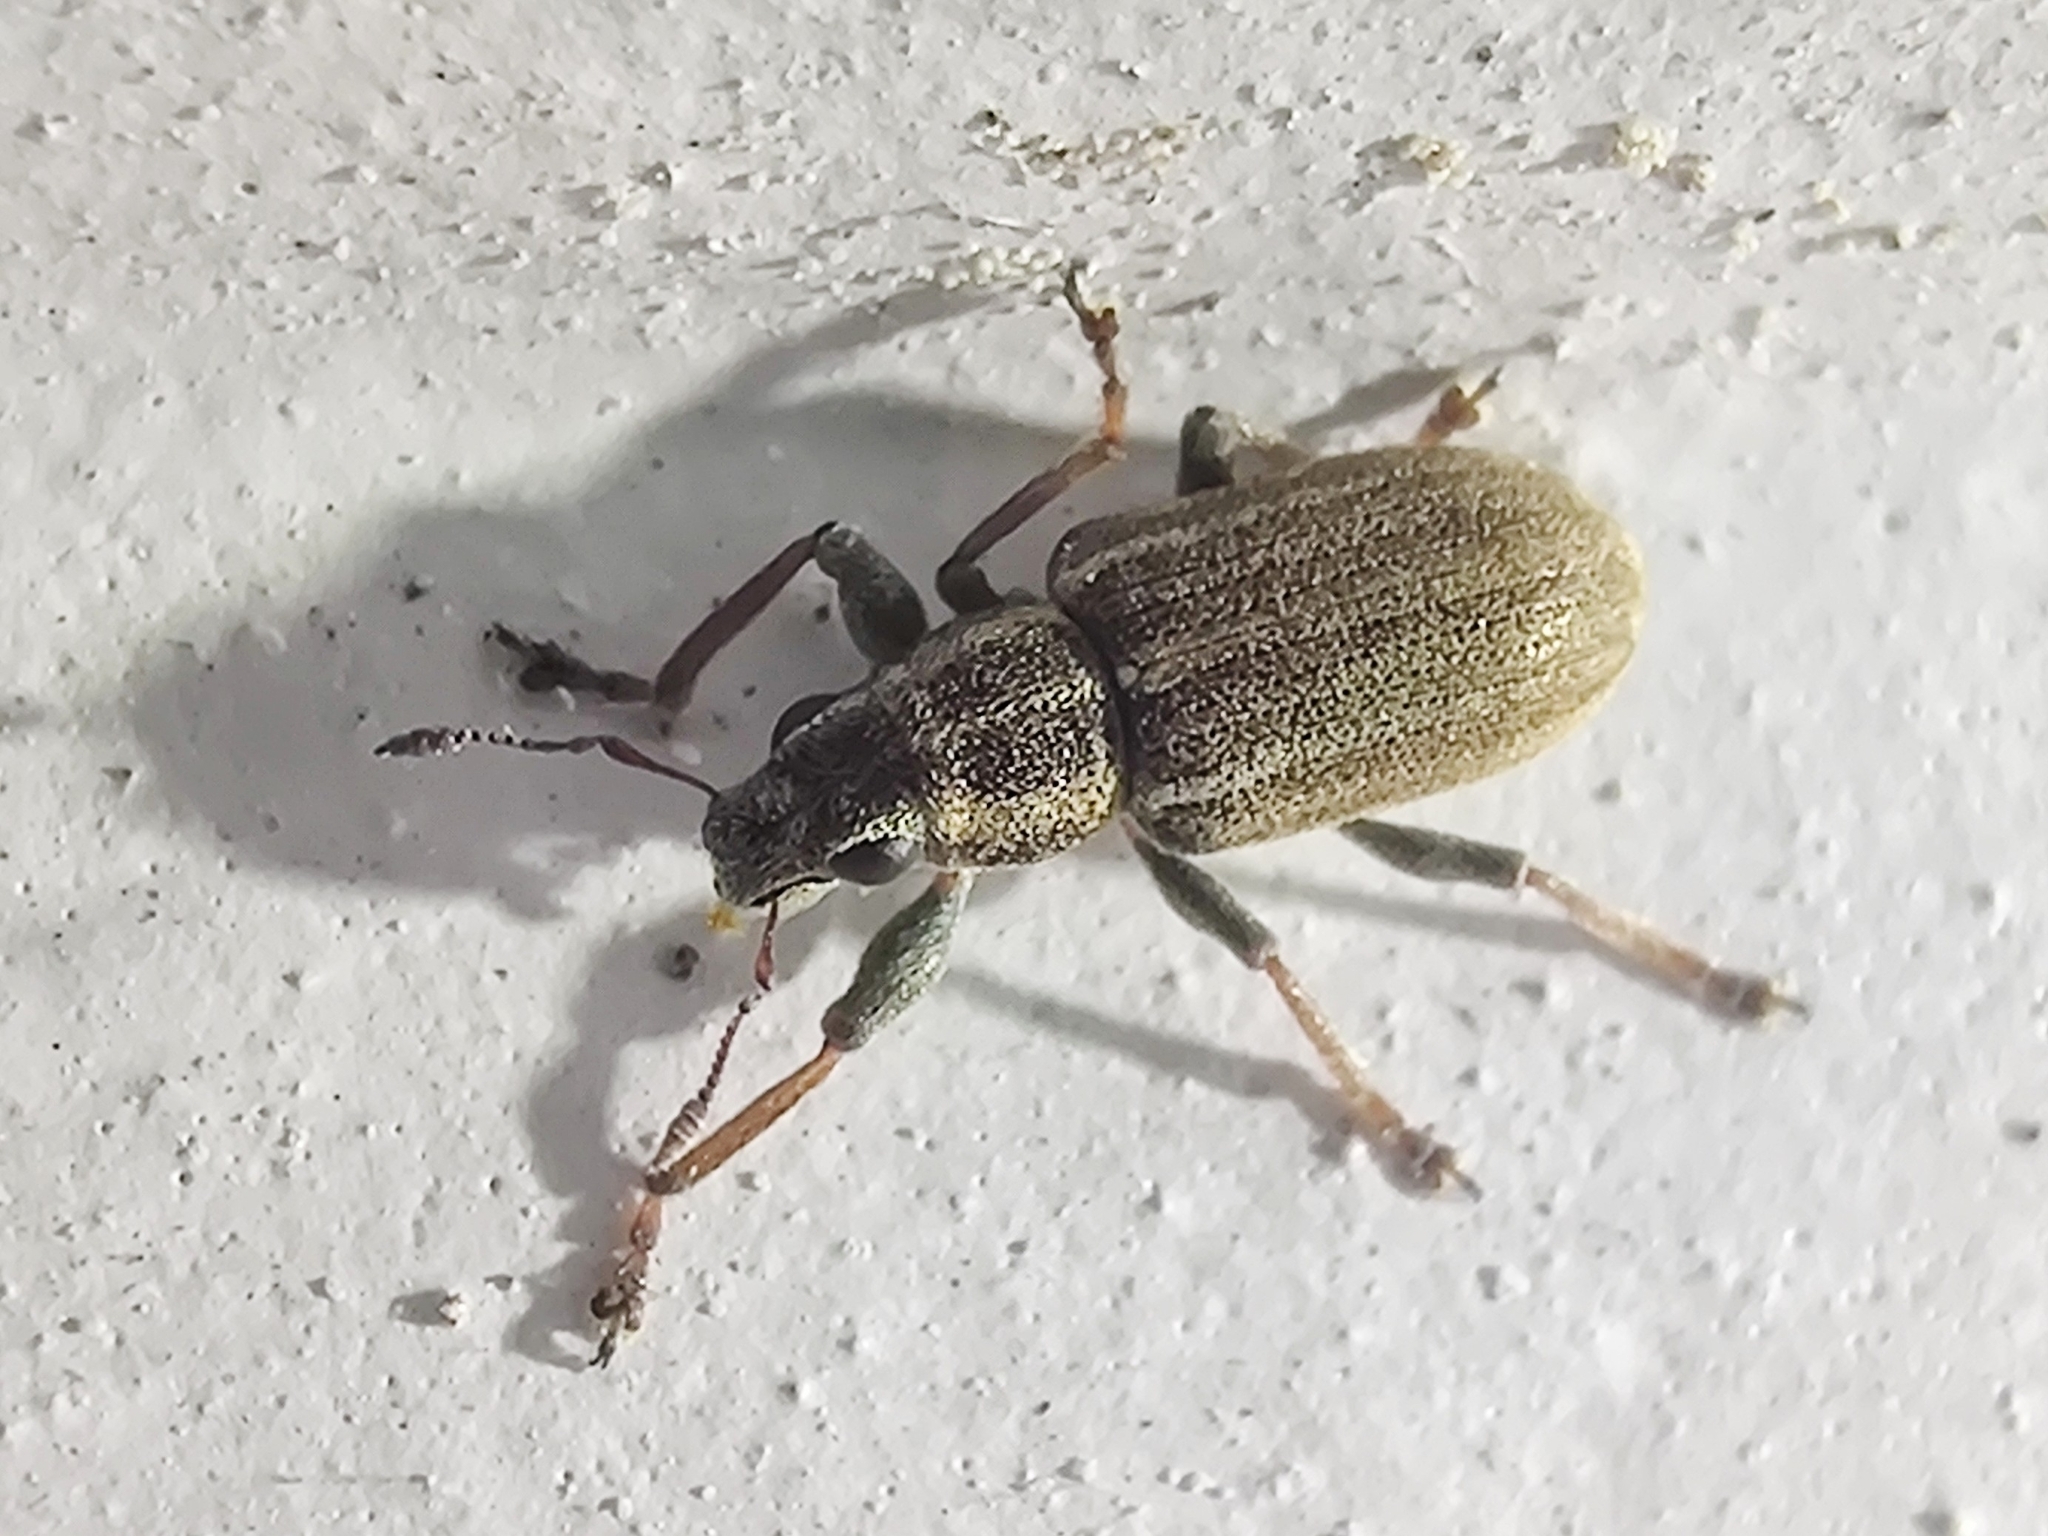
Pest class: pea_leaf_weevil